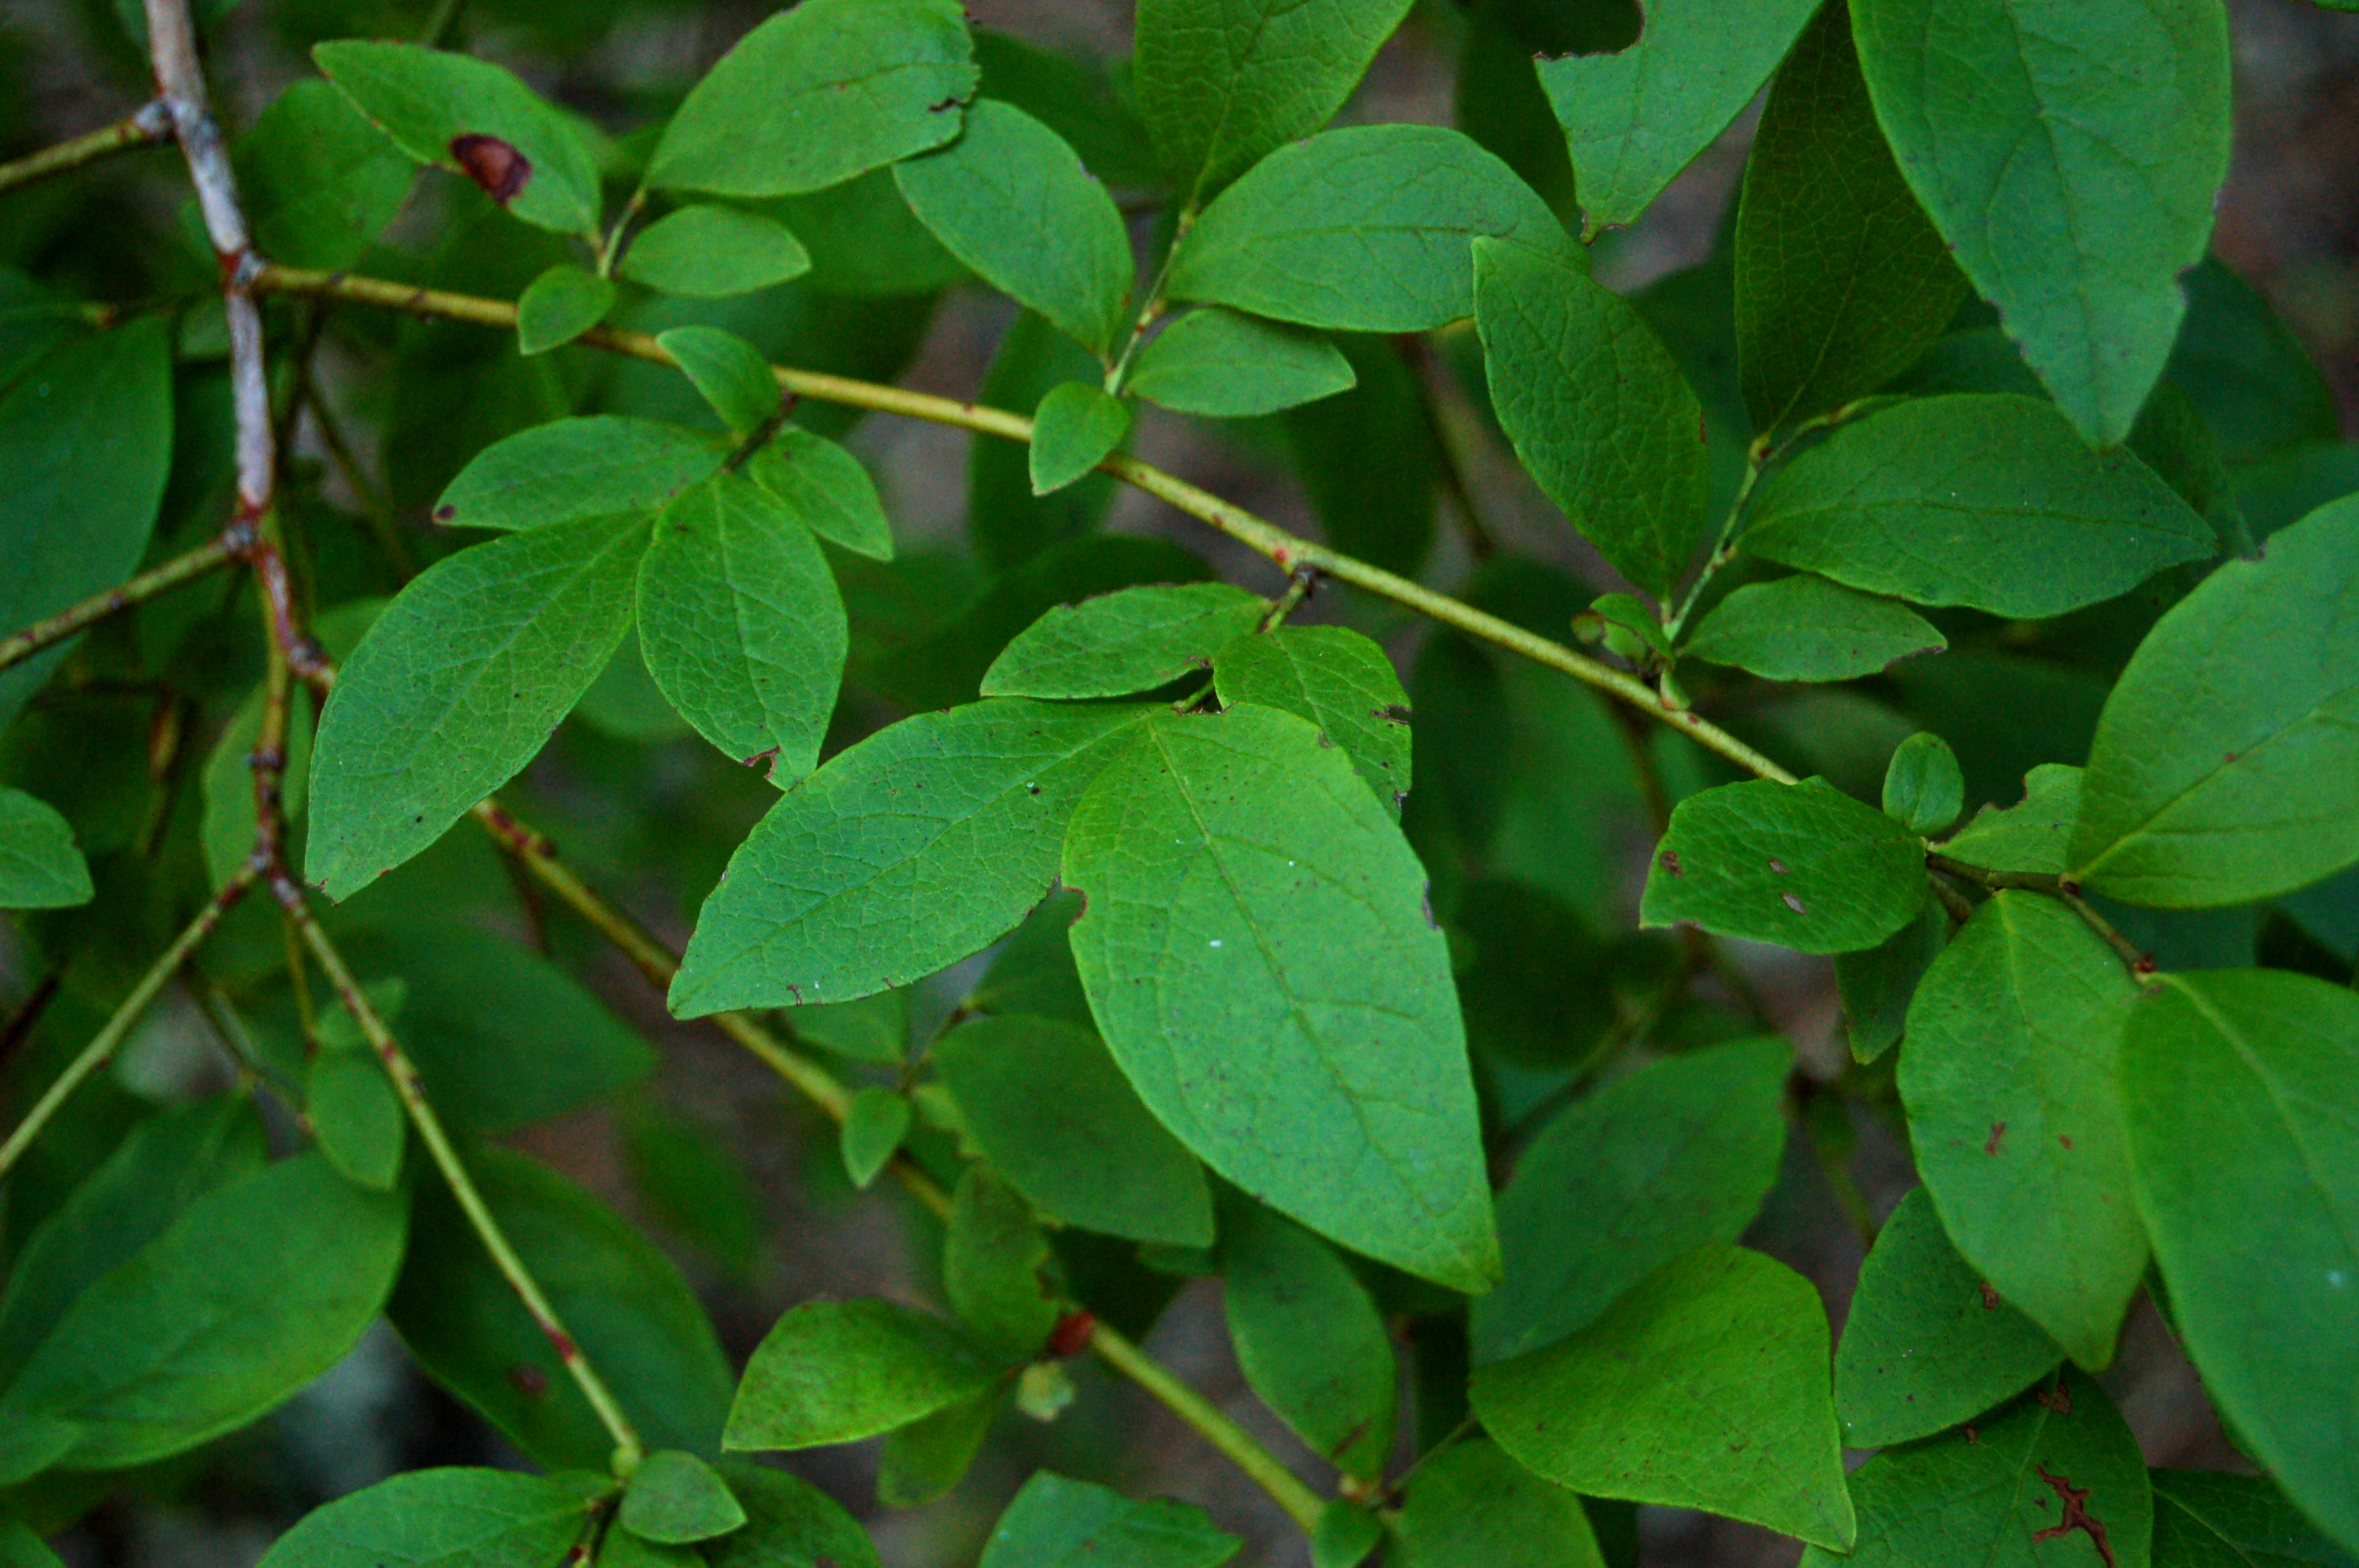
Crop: blueberry
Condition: healthy